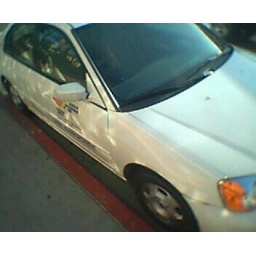
It annoys me that parking enforcement parks in the red while eating lunch. It's not right.